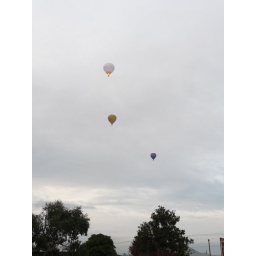
Taken on overcast morning. First spotted when opening my windows in the morning. Took off at NMIT Preston on this morning.